List of rivers of Afghanistan

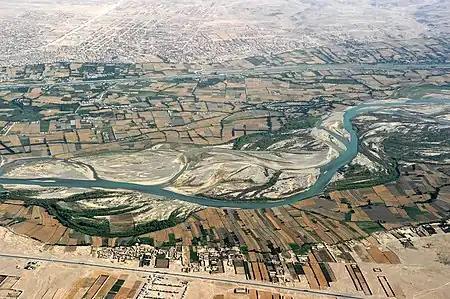
Aerial photograph of Helmand River in Helmand Province

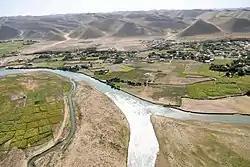
Scenic view in western Afghanistan

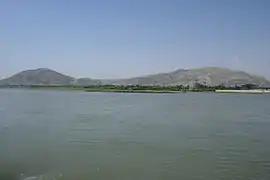
The Kabul River, seen here near Jalalabad

This is a list of rivers that flow wholly or partly in Afghanistan, arranged geographically by river basin.